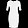
Label: Dress